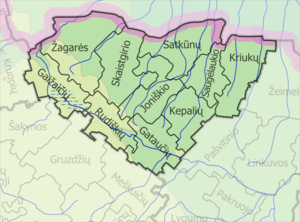
La municipalité du district de Joniškis est l'une des 60 municipalités de Lituanie. Son chef-lieu est Joniškis.